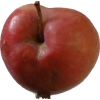
Label: Apple 10